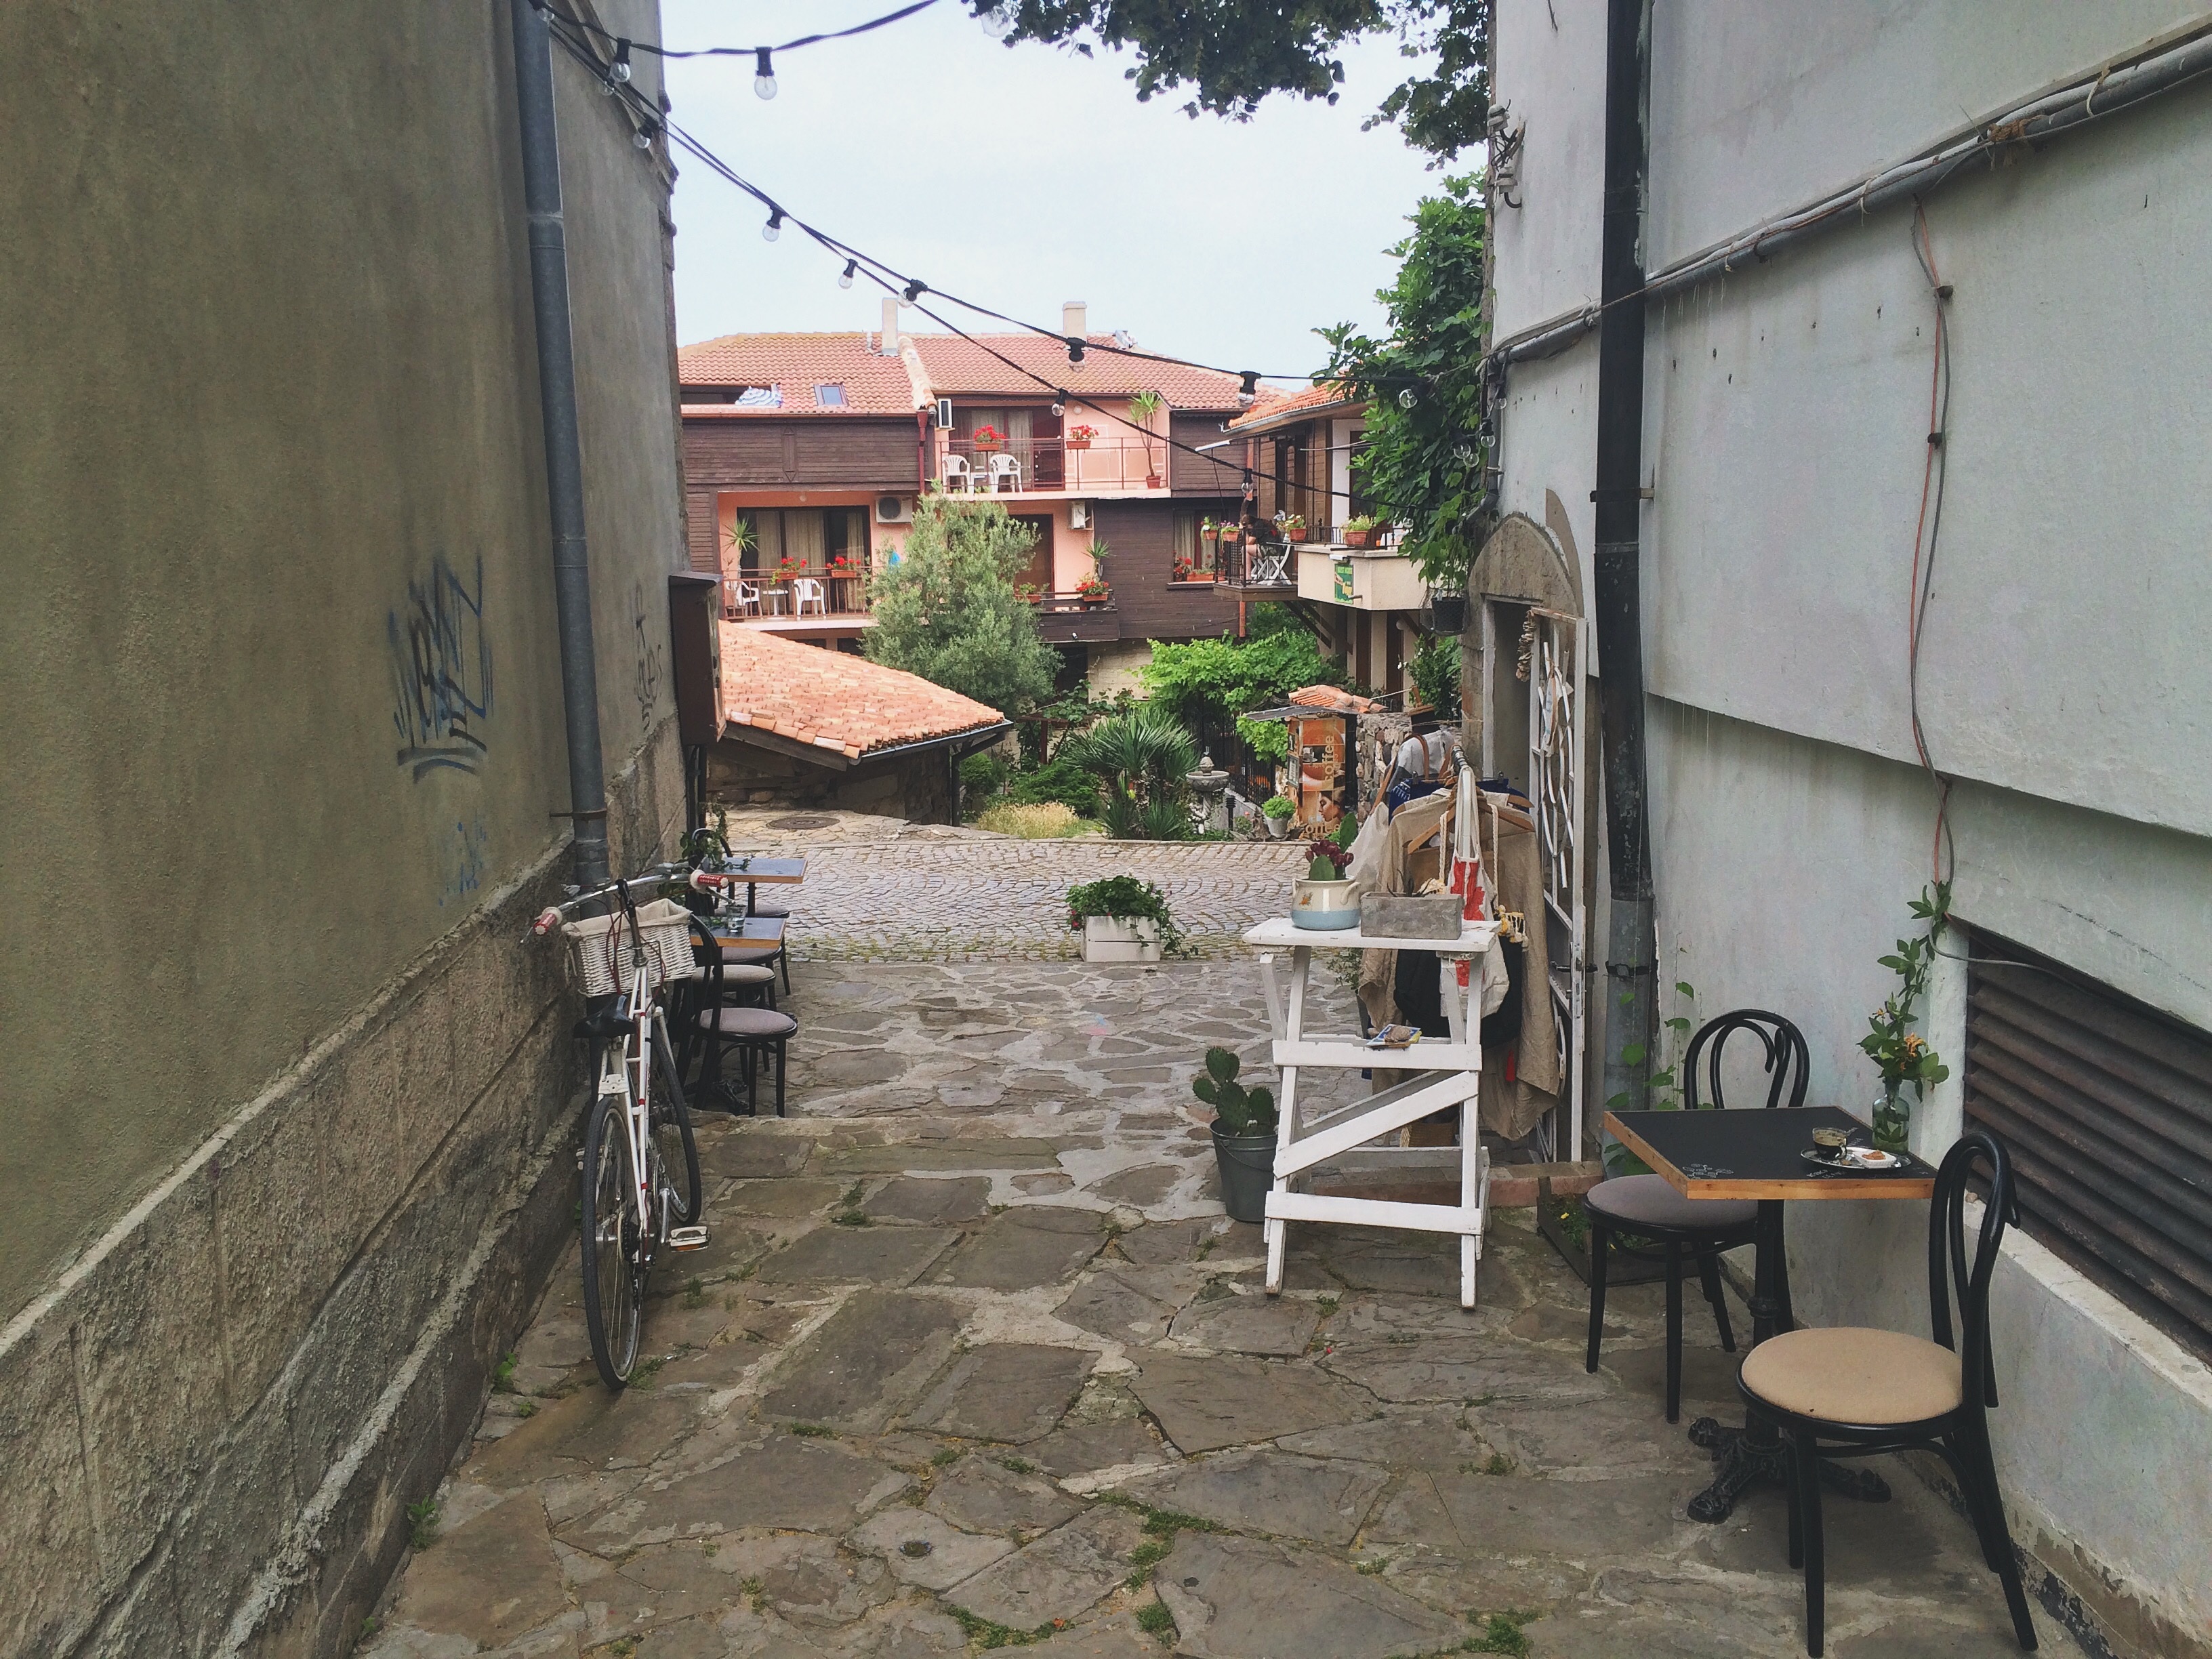
road, street, house, town, alley, home, village, cottage, property, apartment, waterway, infrastructure, neighbourhood, real estate, residential area